Sergey Kononykhin

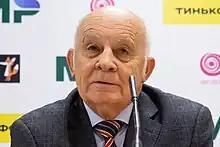

Sergey Nikolaevich Kononykhin (born 1 September 1940, Moscow) is a Soviet sports commentator (figure skating), a judge of figure skating competitions on skates. Master of Sports of the USSR in figure skating. Honored Worker of Culture of the Russian Federation.